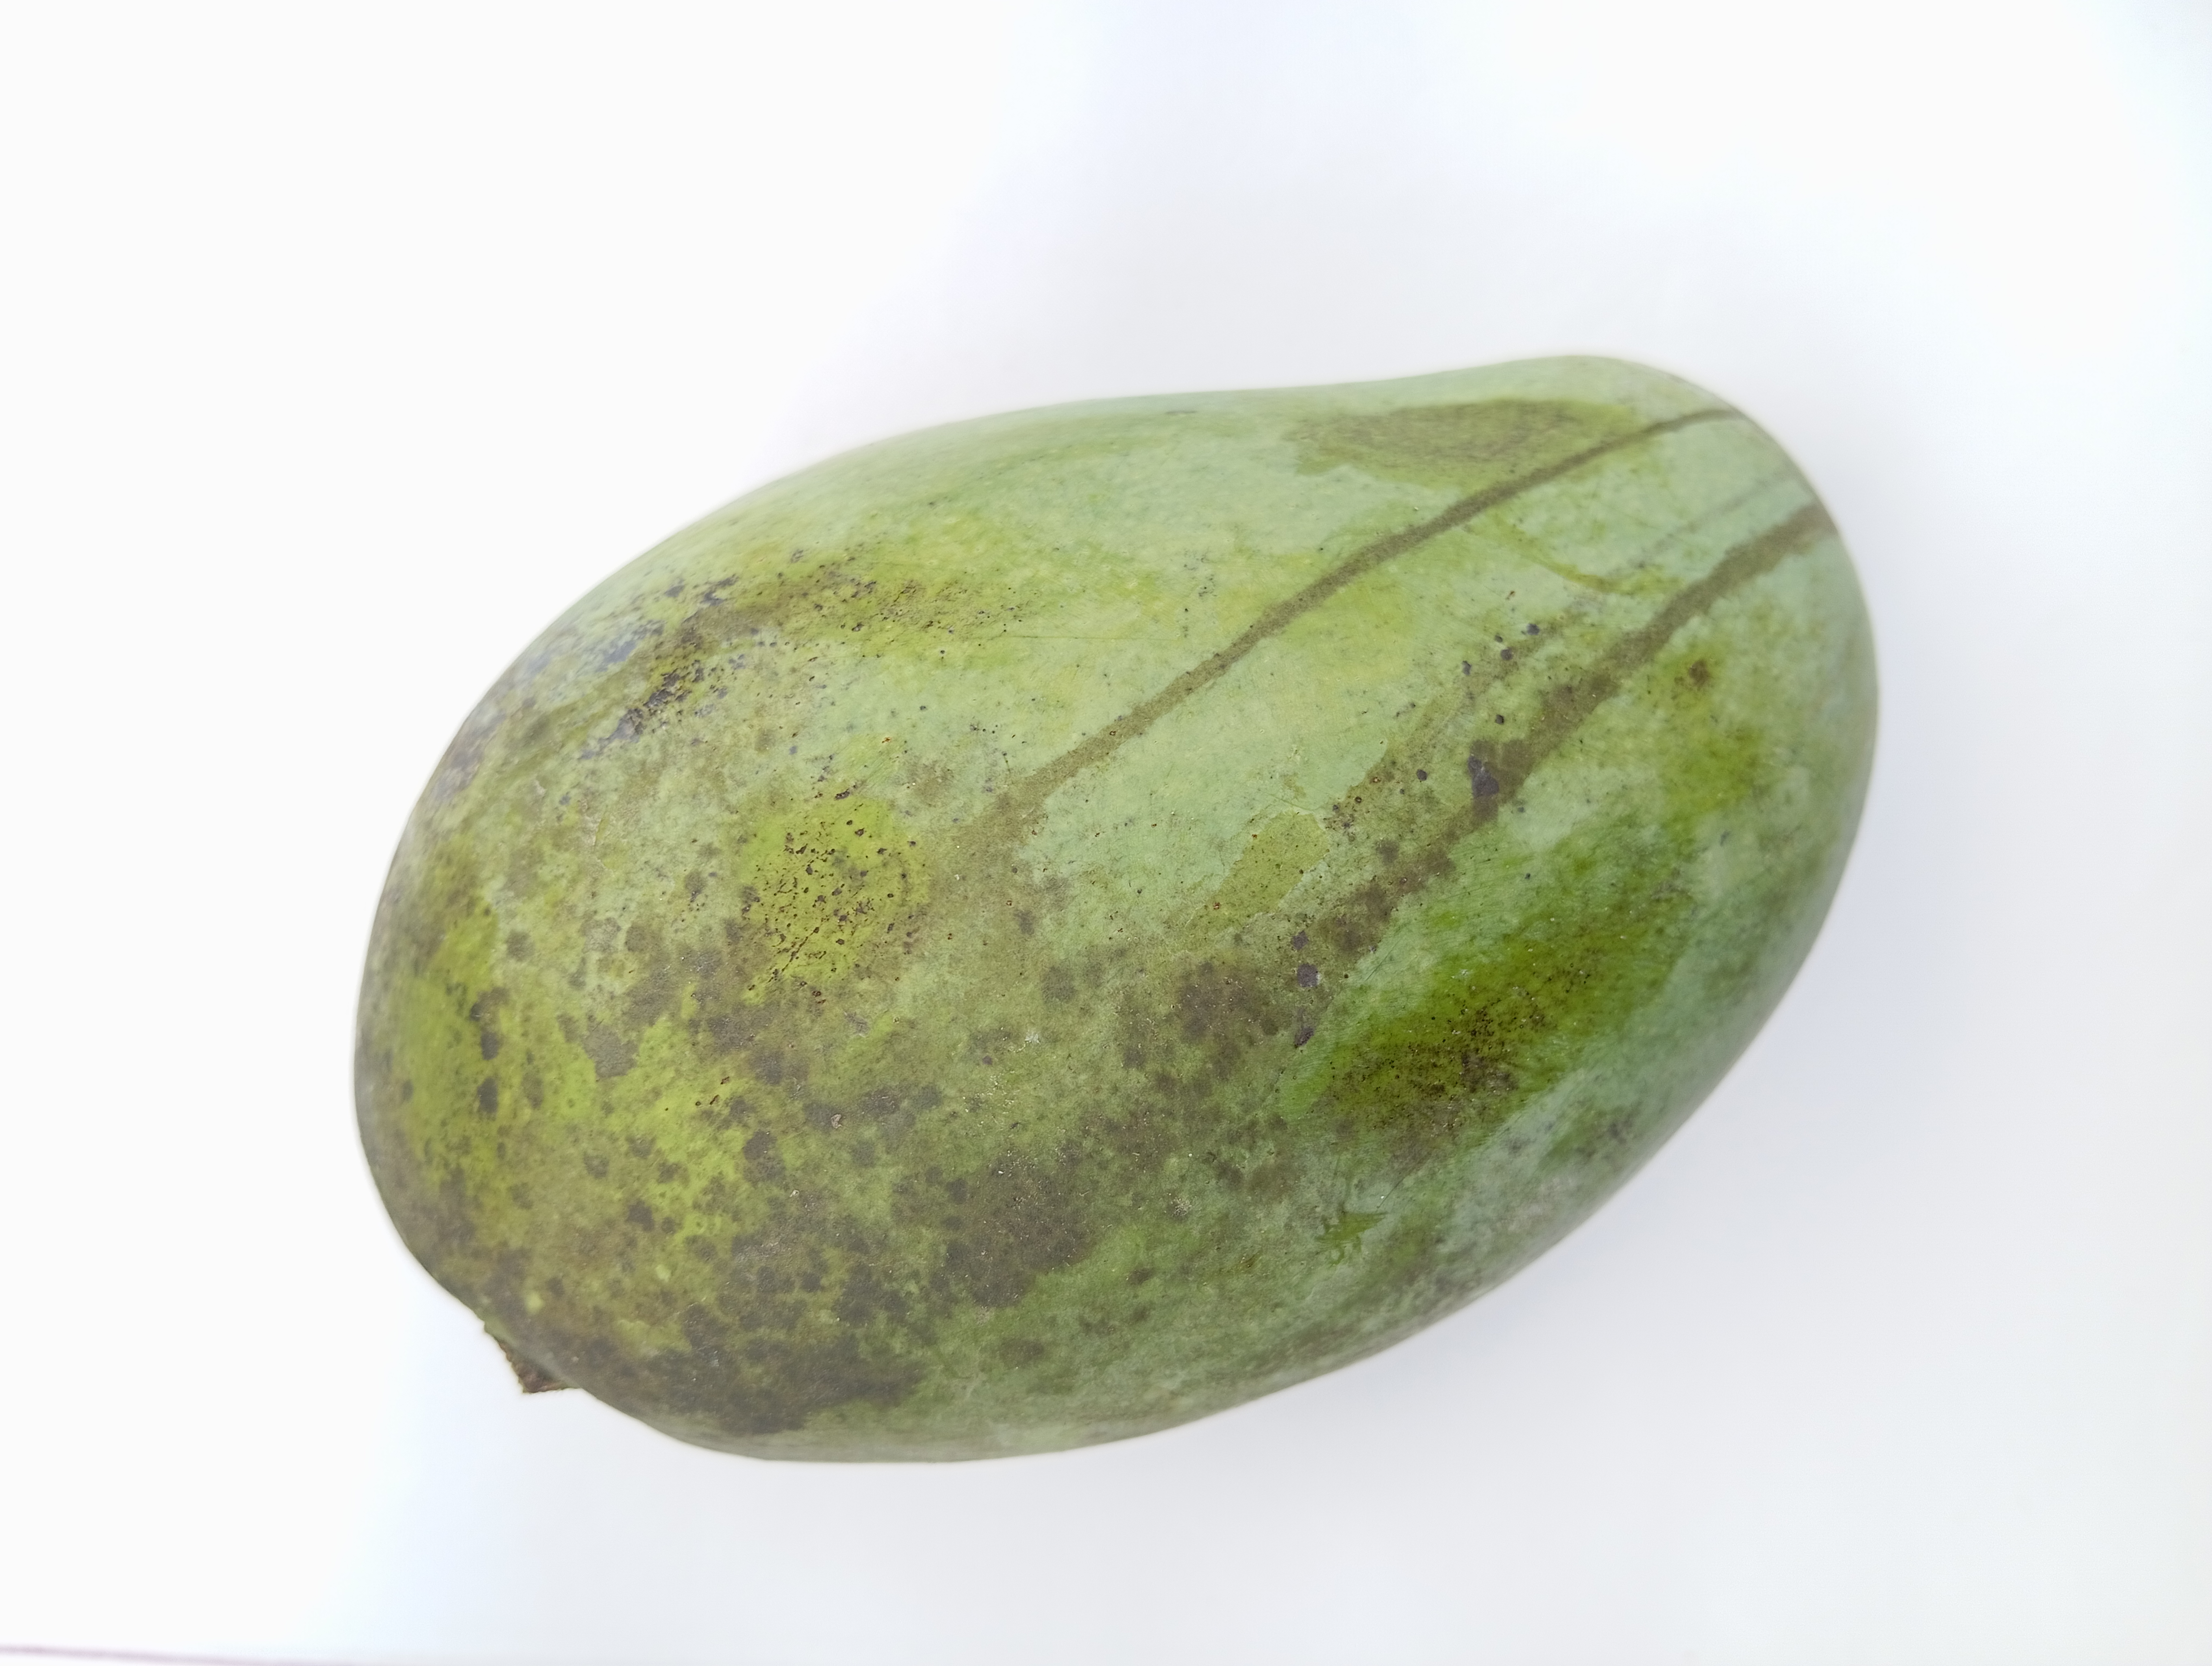
Mango variety: Amrapali